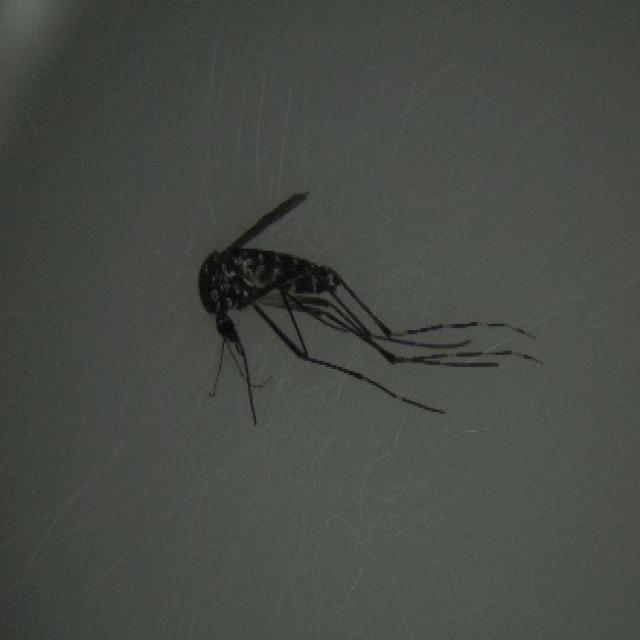
Species: aedes_albopictus